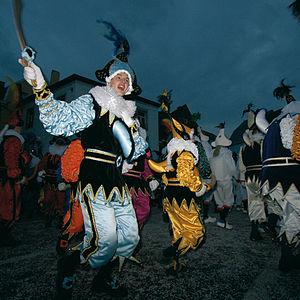
Chinel de Fosses-la-Ville (Belgique)
Les Chinels, appelés aussi Chinels de Fosses, sont un groupe folklorique de Fosses-la-Ville. Ils sont connus pour leur déguisement coloré avec deux bosses, une sur le dos et une sur le thorax. Ils ont participé à de nombreuses représentations en Belgique et à l'étranger. Le mot Chinel serait une contraction de Polichinelle. Les Chinels sont repris parmi les chefs-d’œuvre du Patrimoine oral et immatériel de la Fédération Wallonie-Bruxelles.
Cet article reprend l'inventaire officiel des Chefs-d’œuvre du Patrimoine oral et immatériel de la Fédération Wallonie-Bruxelles octroyé dans le cadre du décret du 11 juillet 2002 relatif aux biens culturels mobiliers et au patrimoine immatériel de la Communauté française de Belgique ou Fédération Wallonie-Bruxelles de Belgique.